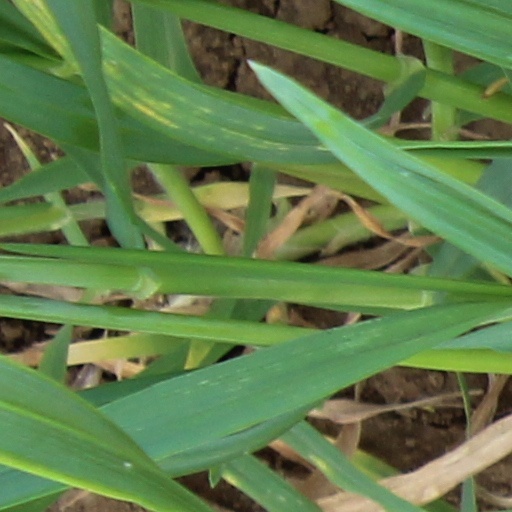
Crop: wheat